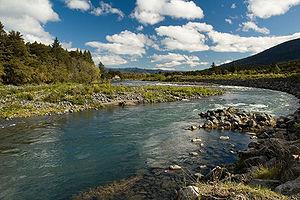
La rivière Tongariro est un cours d'eau de l'Île du Nord en Nouvelle-Zélande en région Waikato, dans le bassin versant du fleuve Waikato.